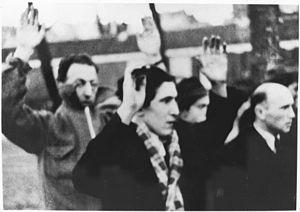
La grève de février 1941 est une grève générale de la population à Amsterdam qui dure deux jours les 25 et 26 février pour protester contre les rafles de Juifs par l'occupant nazi.